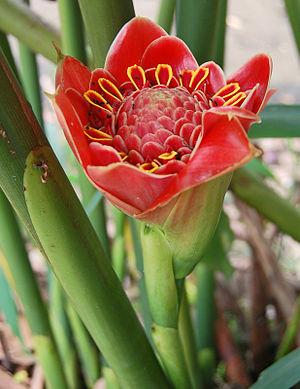
Etlingera hemisphaerica est une espèce de plante herbacée vivace du genre Etlingera de la famille des Zingiberaceae, originaire de l'île de Java, mais largement naturalisée à Sumatra, aux Célèbes et en Malaisie péninsulaire.